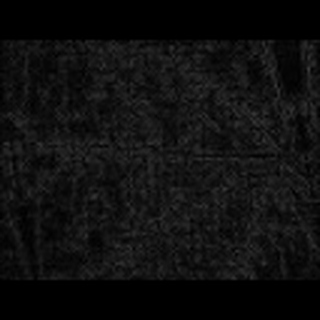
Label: cotton_aphids